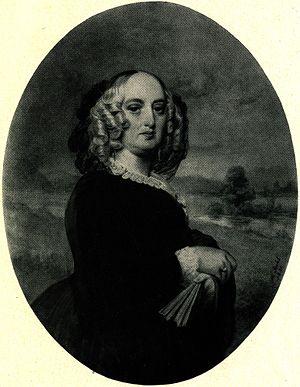
Fanny Lewald est une écrivain allemand.